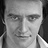
Emotion: neutral